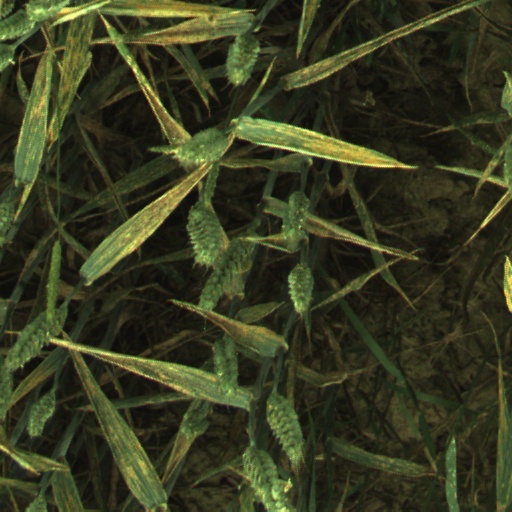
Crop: wheat